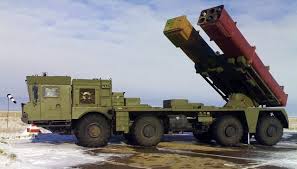
Label: Tornado